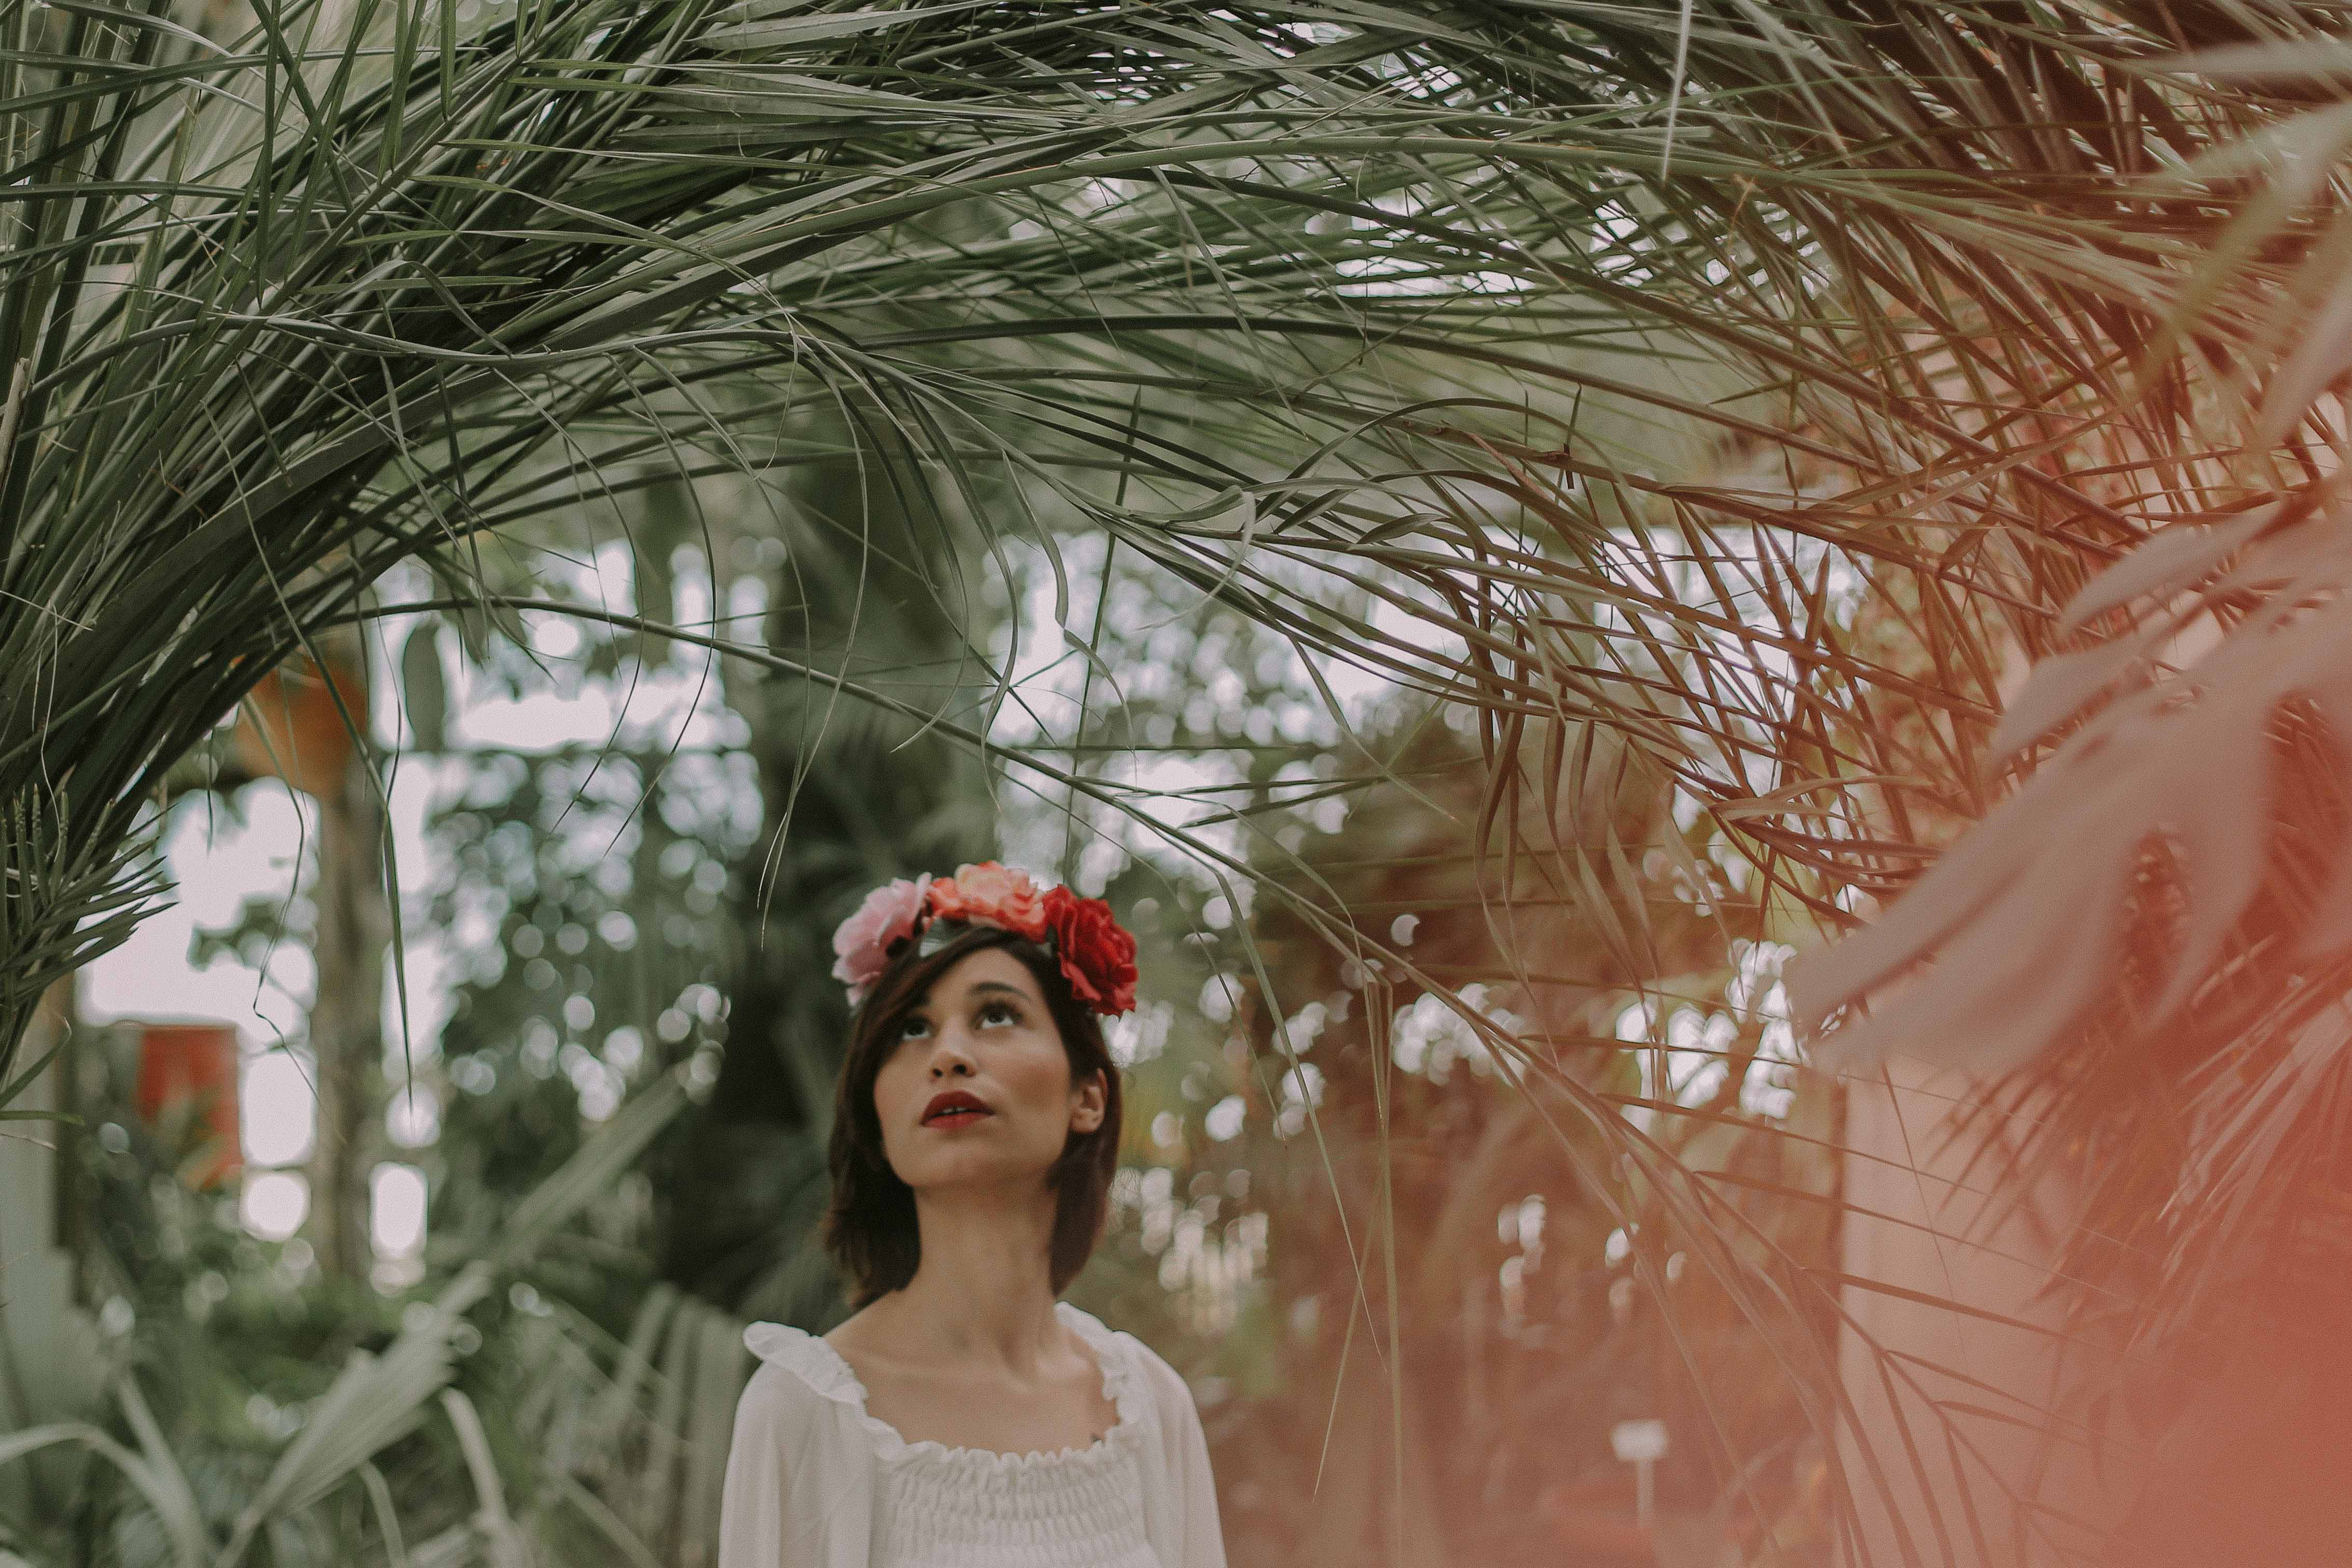
tree, winter, plant, flower, spring, season, art